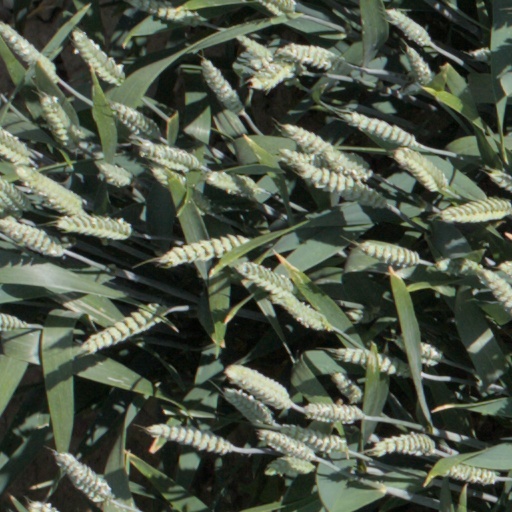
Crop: wheat